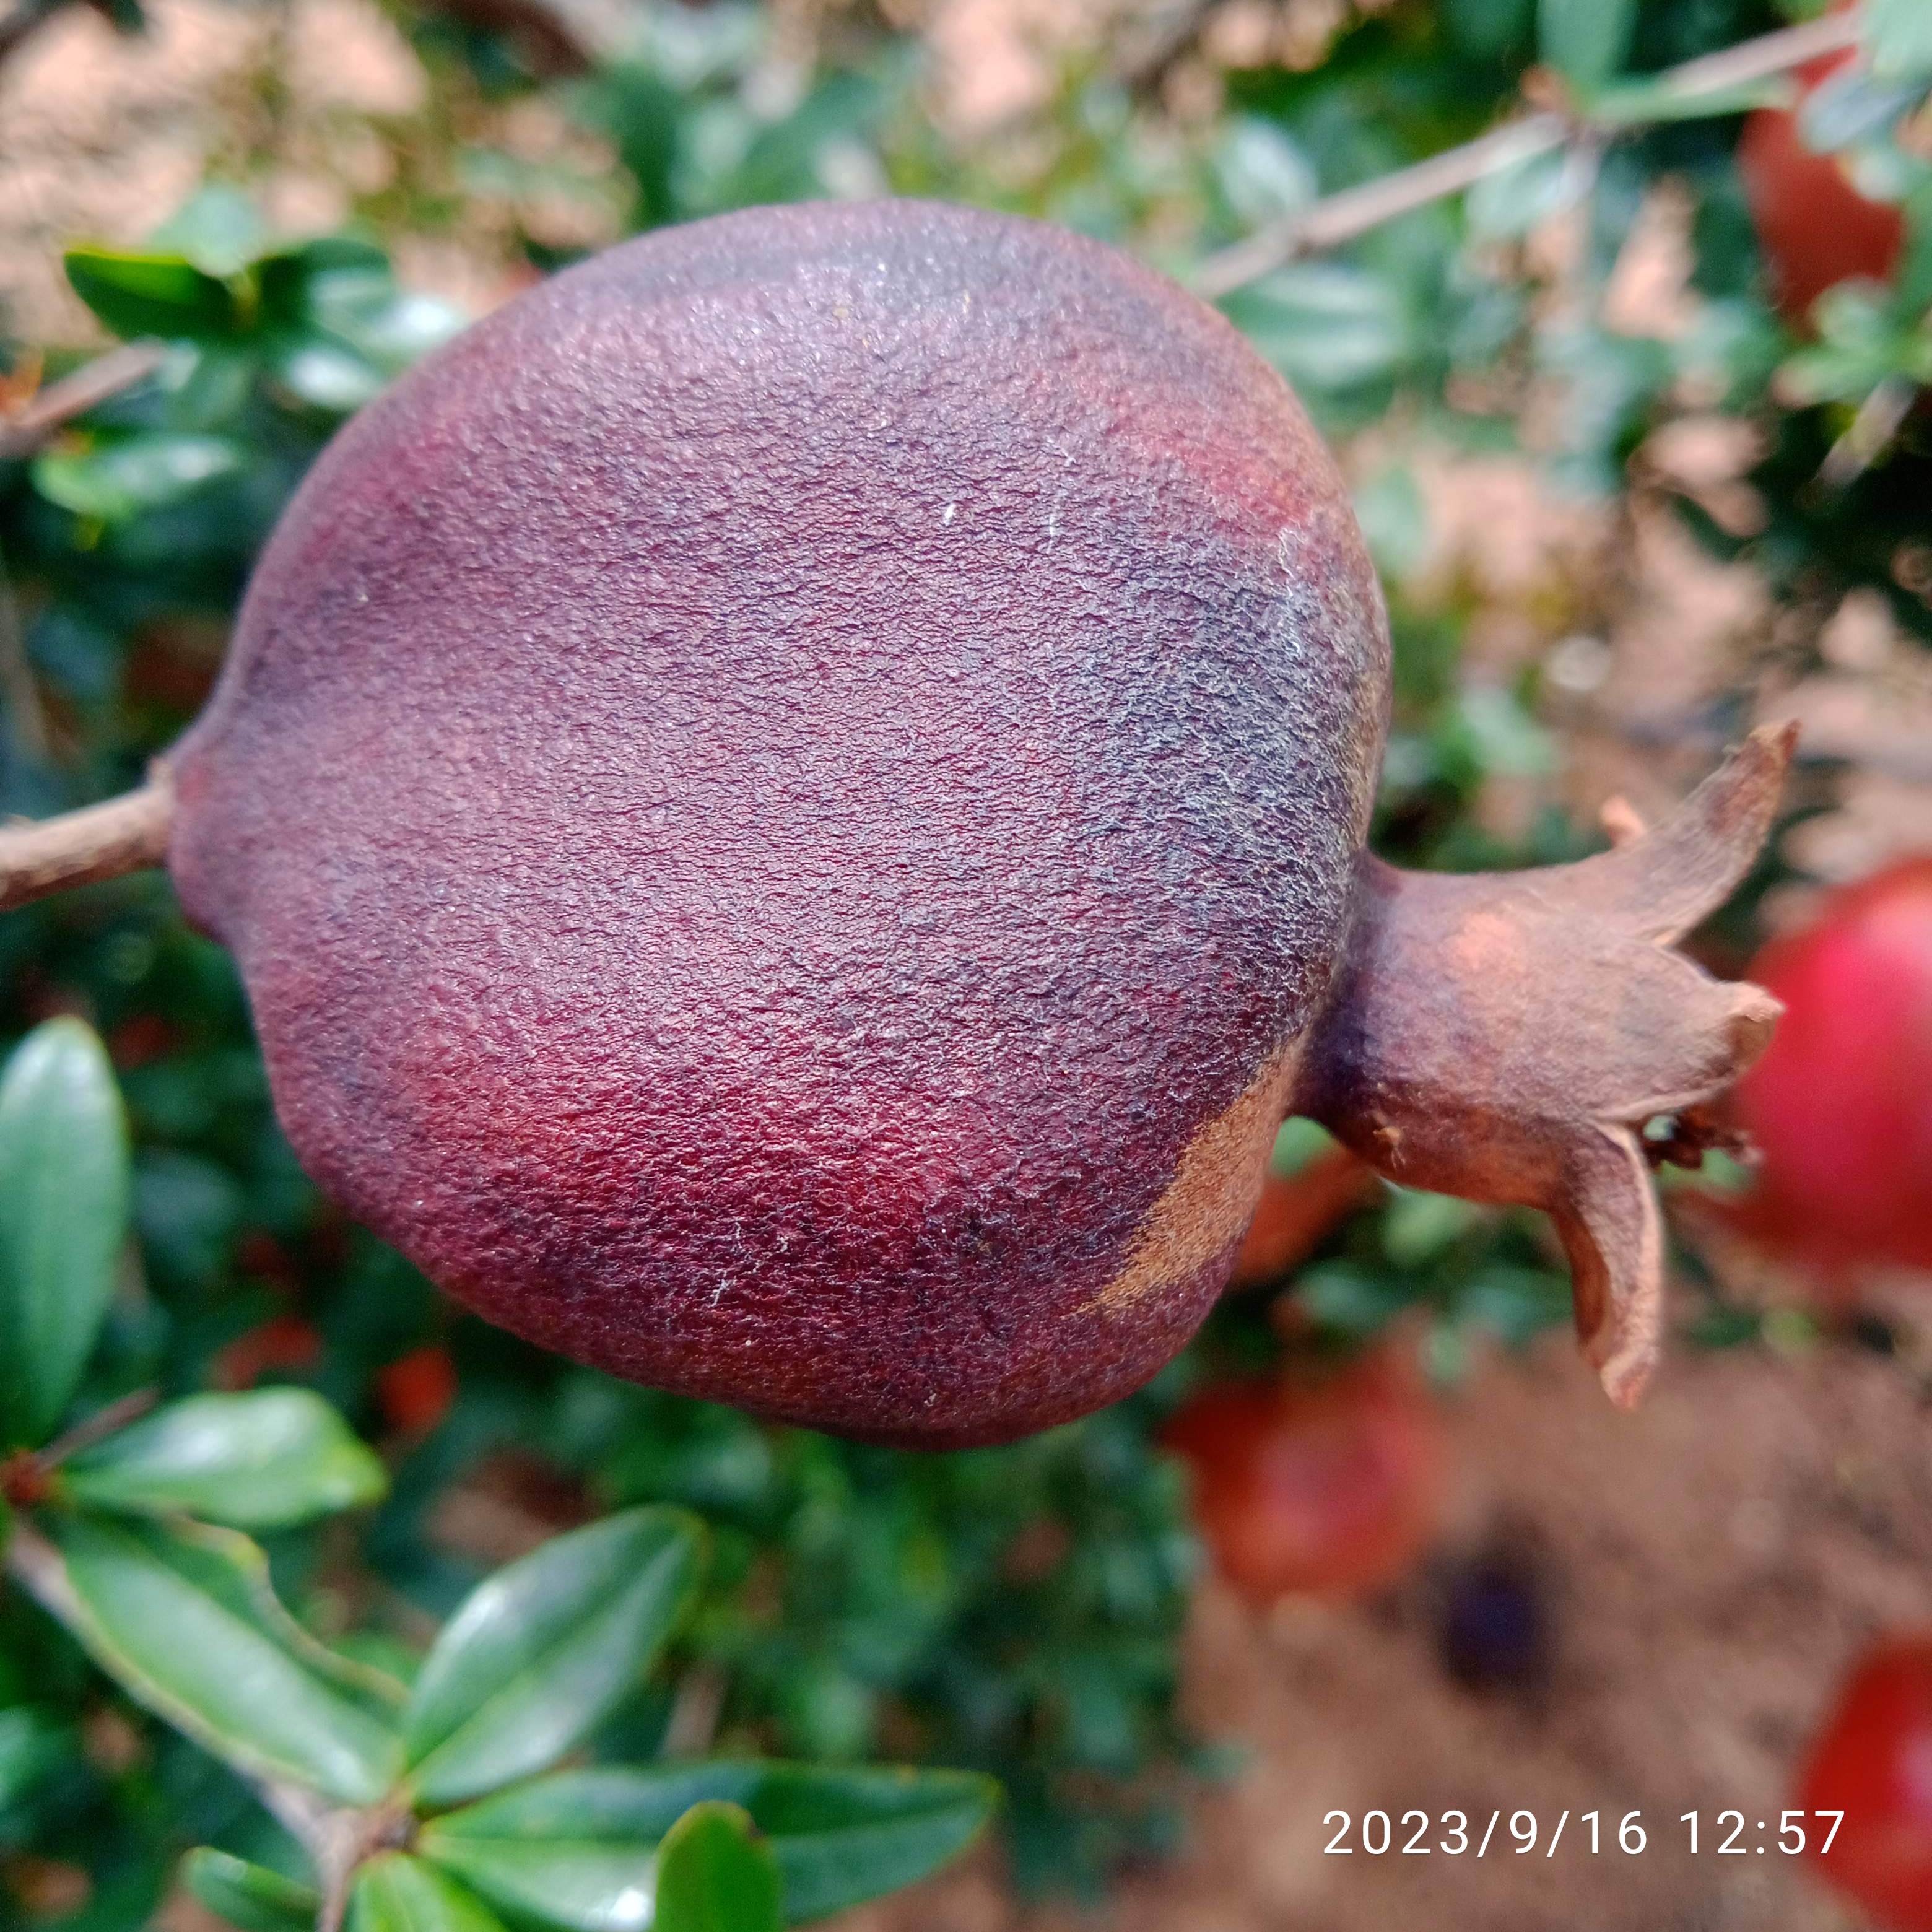
Label: Alternaria